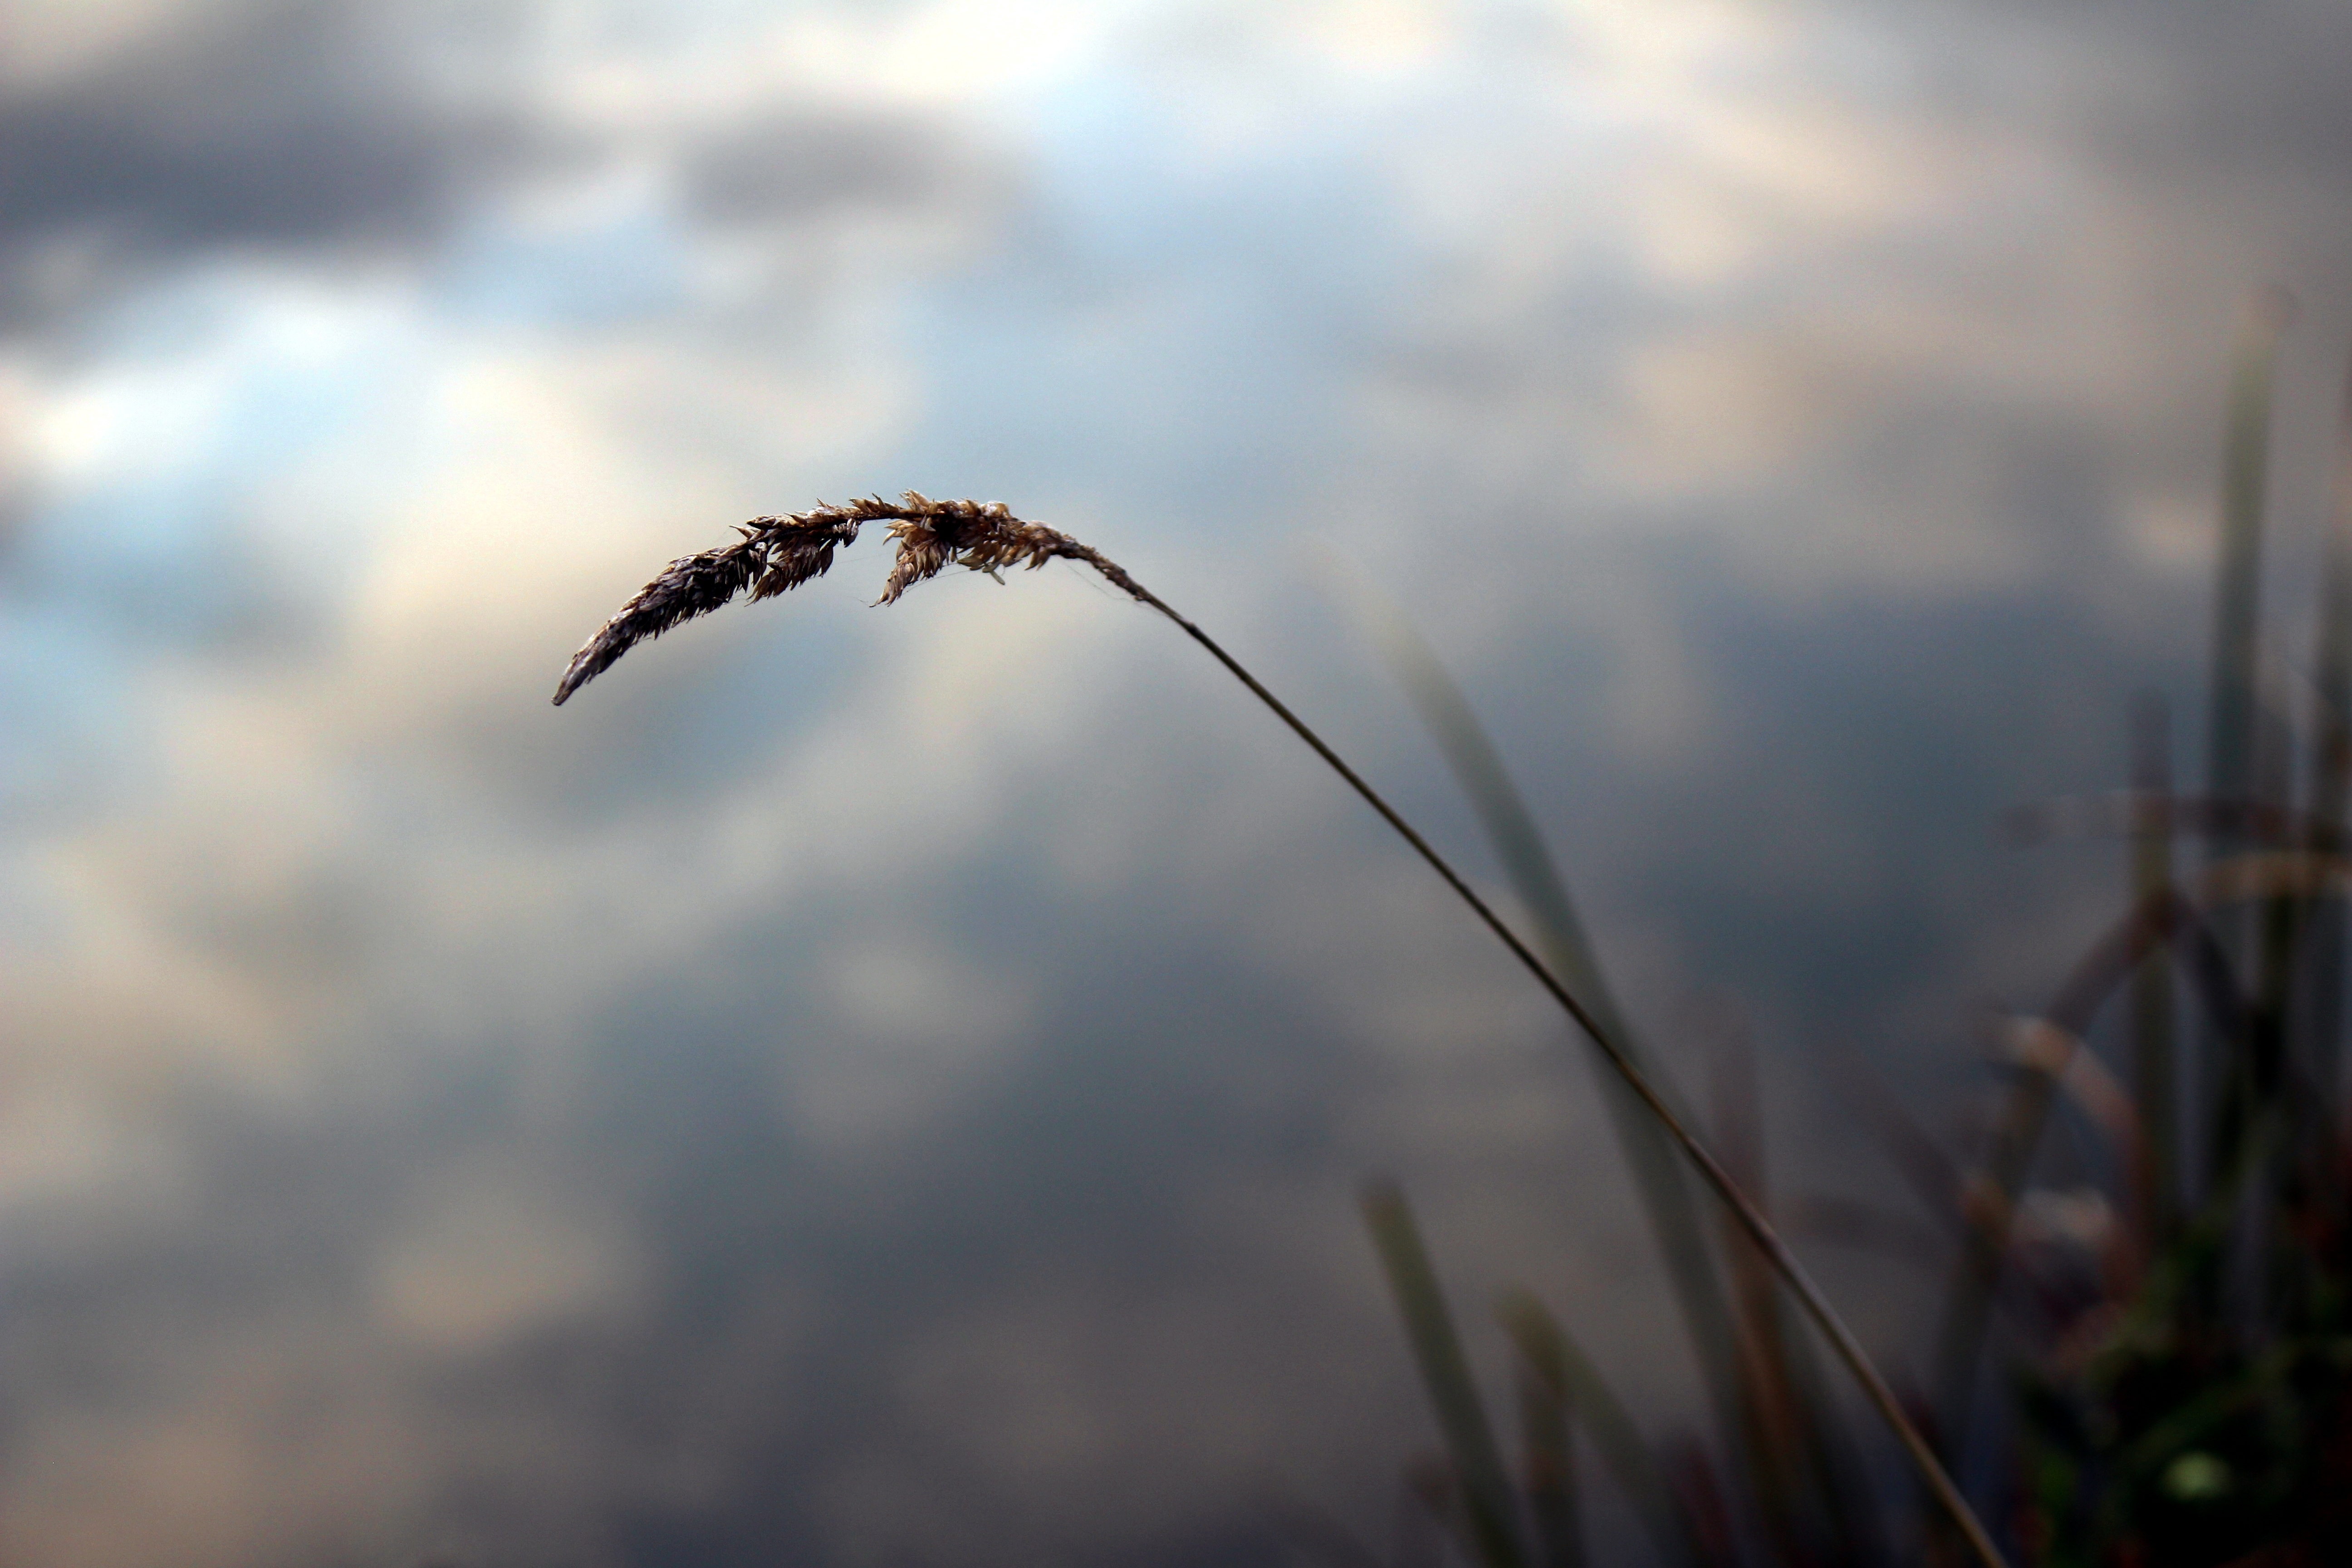
water, nature, grass, branch, bird, cloud, sky, sunset, sunlight, morning, leaf, flower, wildlife, reflection, autumn, blue, close, clouds, mood, mirroring, macro photography, halm, grass family, atmosphere of earth